West Richmond railway station

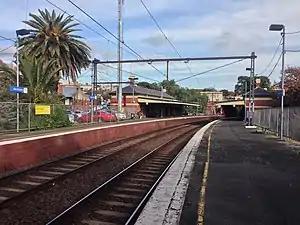
Southbound view from Platform 2, showing station buildings, June 2018

West Richmond railway station is a commuter railway station on the Mernda and Hurstbridge lines, part of the Melbourne railway network. It serves the eastern Melbourne suburb of Richmond in Victoria, Australia. West Richmond is a ground level unstaffed station, featuring two side platforms. It opened on 21 October 1901.